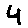
Label: 4